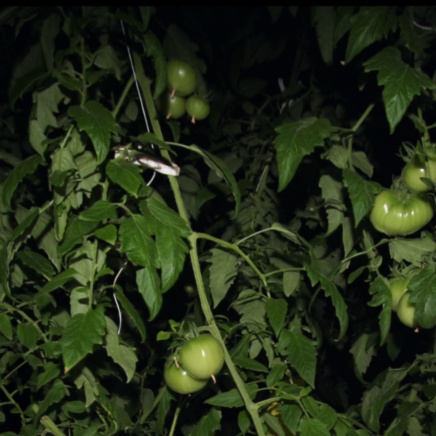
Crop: tomato